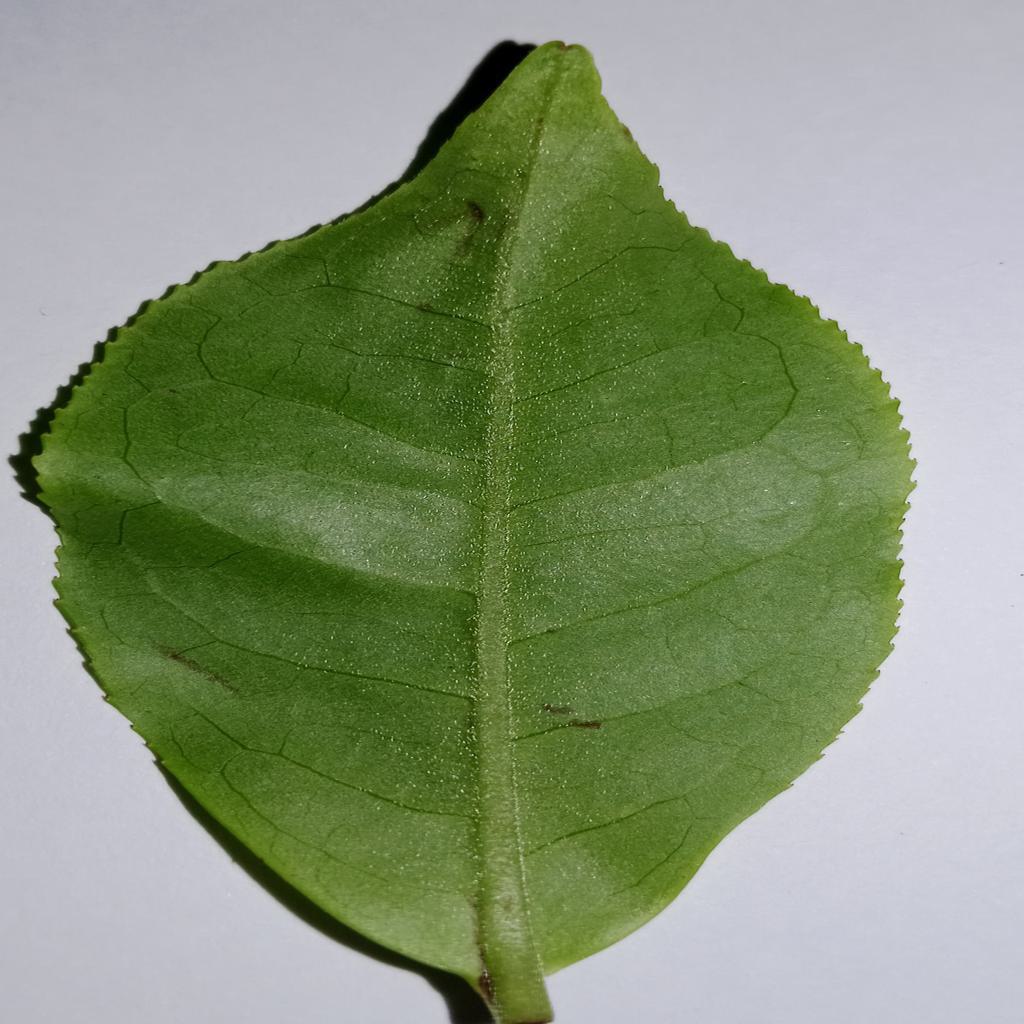
Label: Healthy